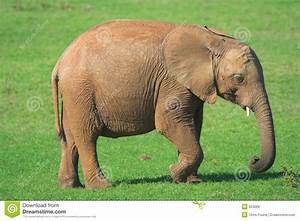
Label: elephant